List of Empire ships (B)

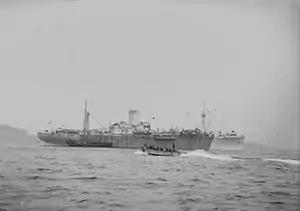
"Empire Battleaxe"

"Empire Baltic" was built as LST "3519" by Canadian Vickers Ltd. Launched in September 1945. Chartered to Atlantic Steam Navigation Company in 1946 and renamed "Empire Baltic". Rebuilt by Harland & Wolff Ltd, Tilbury as a vehicle ferry. Management passed to the British-India Line in 1961. Arrived at Spezia, Italy for scrapping on 10 July 1962.